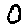
Label: 0